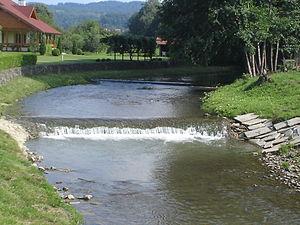
Mlječanica est un village de Bosnie-Herzégovine. Il est situé dans la municipalité de Kozarska Dubica et dans la République serbe de Bosnie. Selon les premiers résultats du recensement bosnien de 2013, il compte 166 habitants.